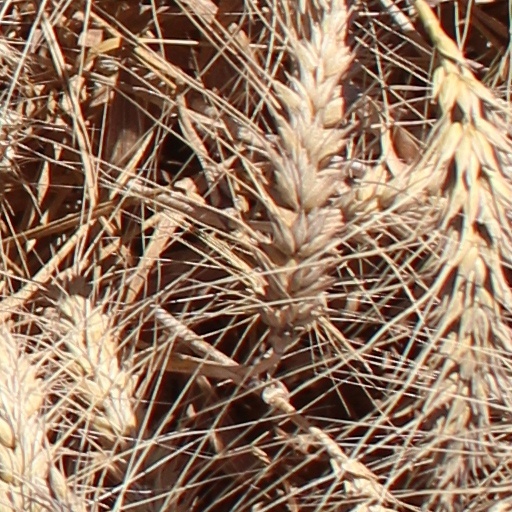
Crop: wheat